Rajgir

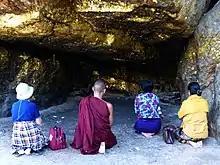
Boar's Cave

The epic Mahabharata calls it Girivraja and recounts the story of its king, Jarasandha, and his battle with the Pandava brothers and their allies Krishna. Mahabharata recounts a wrestling match between Bhima (one of the Pandavas) and Jarasandha, the then king of Magadha. Jarasandha was invincible as his body could rejoin any dismembered limbs. According to the legend, Bhima split Jarasandha into two and threw the two halves facing opposite to each other so that they could not join. There is a famous Jarasandha's Akhara (the place where martial arts are practised).